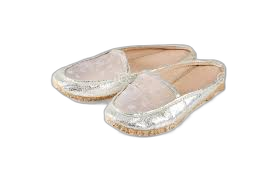
Waste category: shoes